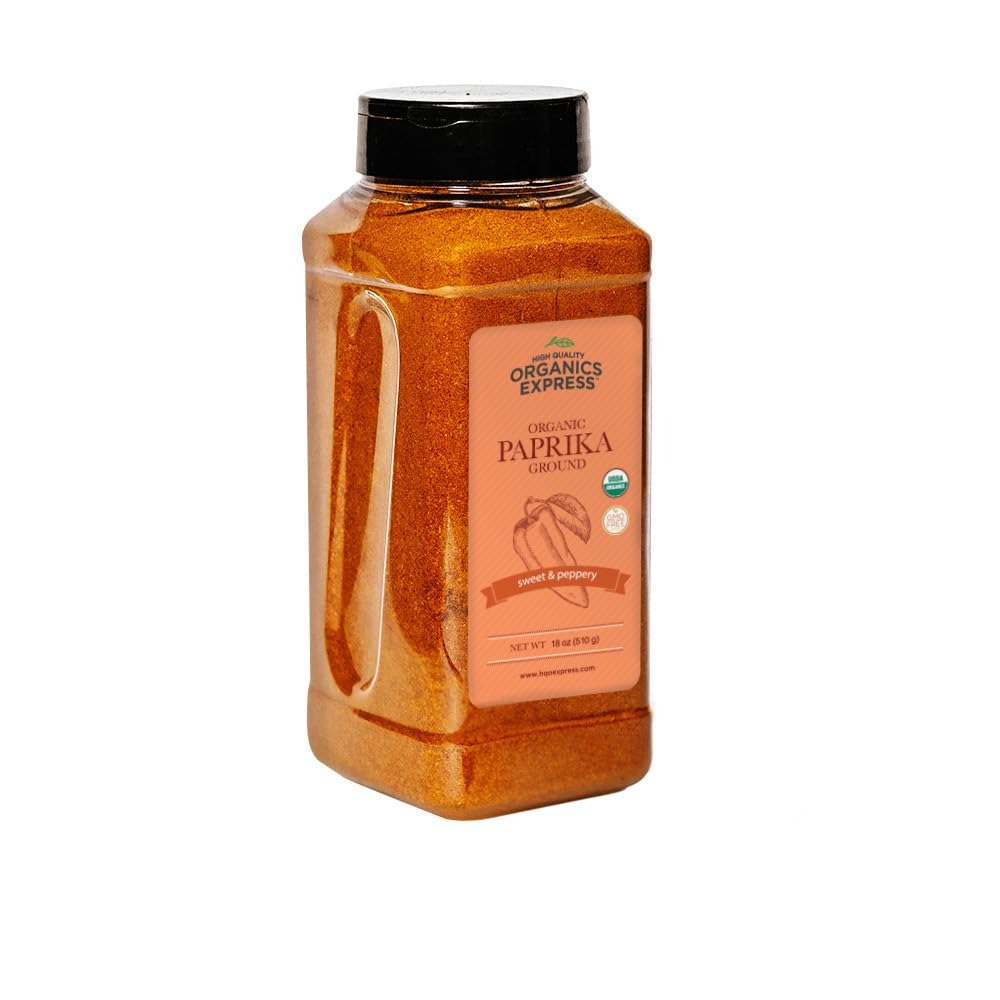
Item Name: HQOExpress Organic Paprika – Non GMO, Kosher, USDA Certified Organic Ground Paprika Powder – Sweet and Mildly Spicy Seasoning for Soups, Chilis, Sauces and Stews, 18 oz. Chef Jar
Bullet Point 1: ORGANIC PAPRIKA: From peri peri chicken to sweet and spicy chili dishes, ground paprika adds a hint of heat to a wide range of dishes from worldwide cuisines, and combines perfectly with cumin and chili peppers
Bullet Point 2: HEAT and FLAVOR: Paprika is the air dried fruit of the chili pepper; we wash, dry and cut the ripe fruit to create our ground paprika powder which adds a sweet aroma and mild spicy flavor to your recipe
Bullet Point 3: USDA CERTIFIED ORGANIC: This 100% organic paprika is USDA Certified, kosher and non GMO - it is grown and processed without herbicides and pesticides for the highest level of safety and quality
Bullet Point 4: SUSTAINABLY FARMED: We partner with farms in more than 40 countries. Our paprika powder is sourced from China, India, Israel and Spain, and has full traceability from earth to table
Bullet Point 5: FLAVOR CONSCIOUSLY: We are North America's largest supplier of USDA Organic and Non-GMO herbs and spices; we have ensured fair wages for our growers and high quality ingredients for our customers since 1977
Product Description: ORGANIC PAPRIKA (GROUND): Add some mild spice and a sweet aroma to your next dish with a pinch of our organic paprika powder. While paprika has historically been a hot spice, a sweet plant was discovered in central Europe in the 1920s, and it has since become a popular sweet spice with mild to hot alternatives. Our sweet paprika is specifically chosen for flavor, color and infusion capabilities. Used for seasoning a range of soups, pasta sauces and baked dishes, ground paprika is famously combined with cumin and chili peppers to create the perfect chili con carne, and is an ideal complement to chicken when served peri peri style. Paprika comes from the air dried fruit of the chili pepper. Native to the Americas, they are often smoked to give them that earthy flavor. We wash the ripe fruit before it is dried and cut to create our ground paprika powder. Our USDA certified organic paprika is sustainably grown herbicide and pesticide free in China, India, Israel and Spain and the resulting organic paprika seasoning is non-GMO, kosher and gluten free. With over 18,000 organic family farmers across 6 continents, High Quality Organics Express were the first and only company with an all organic herb and spice line. We participate in the Fair Trade certification program to ensure fair wages for our growers, and provide only the highest quality certified organic ingredients to our customers. HQOExpress is North America's largest supplier of USDA Organic and non-GMO herbs and spices, since 1977.
Value: 18.0
Unit: Ounce

Price: 42.07